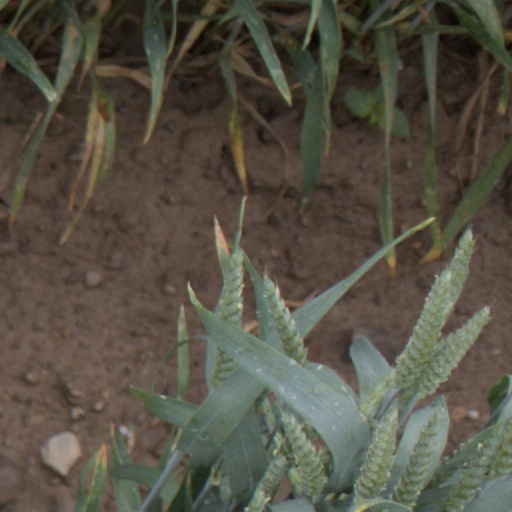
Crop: wheat